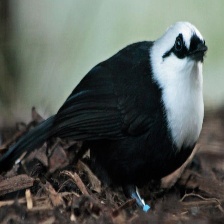
Species: SAMATRAN THRUSH
Scientific name: MYOPHONUS CASTANEUS